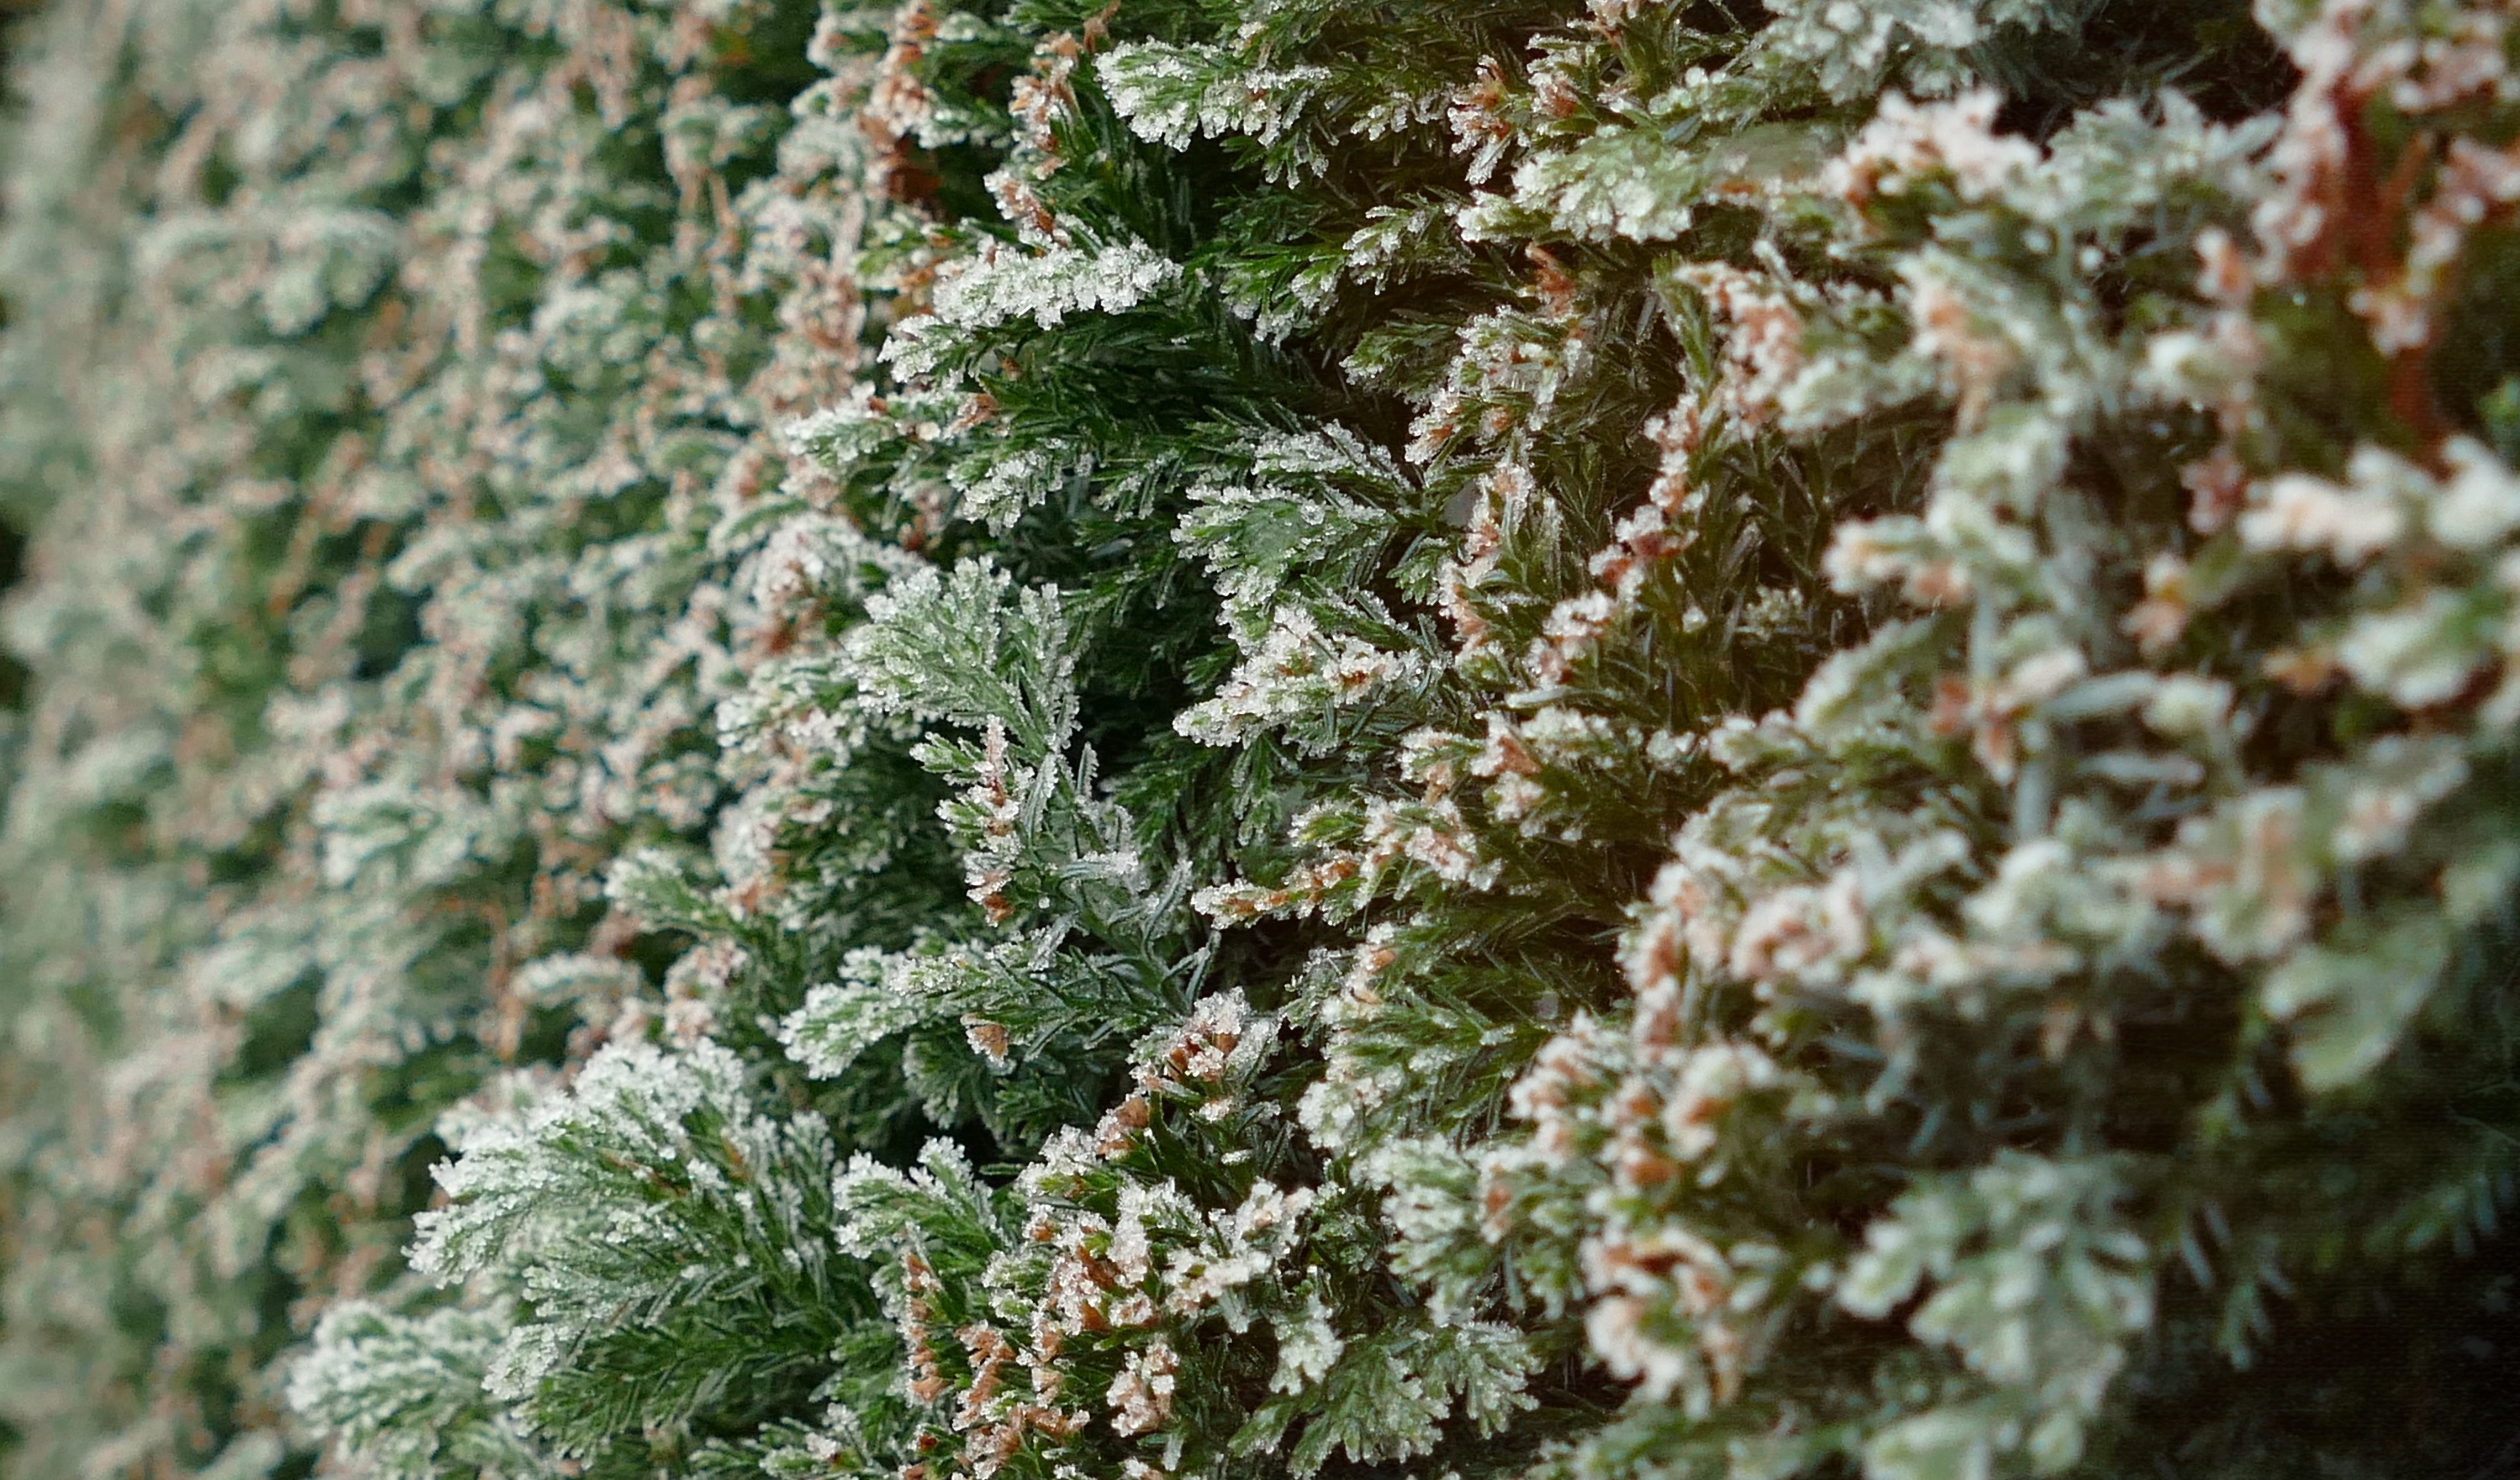
tree, nature, branch, blossom, cold, plant, leaf, flower, frost, moss, green, produce, botany, frozen, garden, flora, conifer, shrub, hoarfrost, crystals, flowering plant, cypress under glass, tree of life, woody plant, land plant